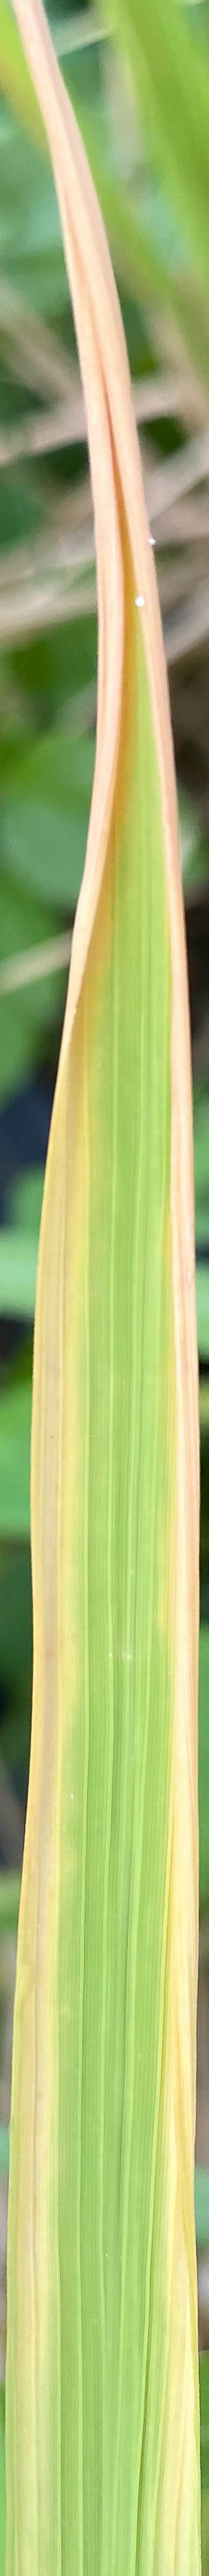
Nhãn: N